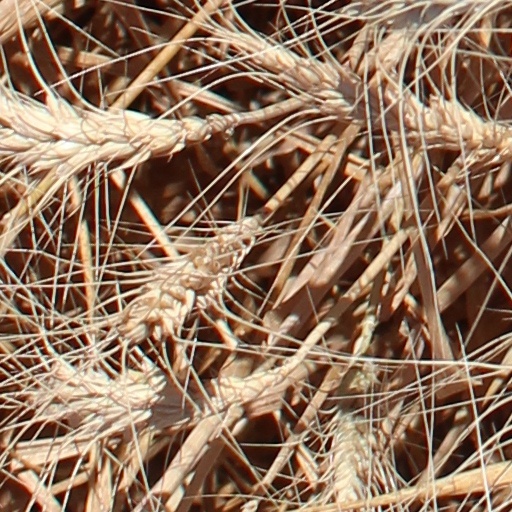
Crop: wheat